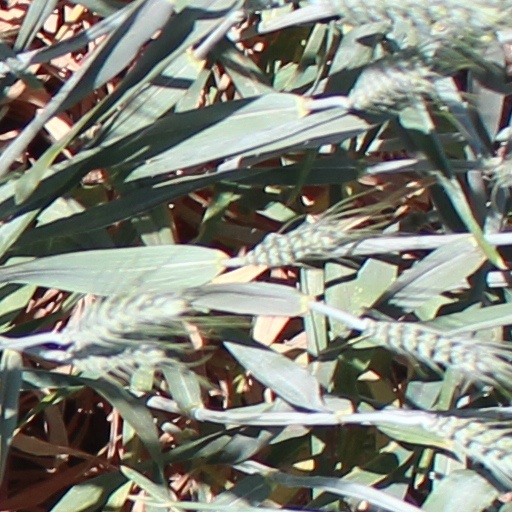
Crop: wheat